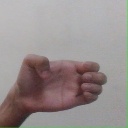
अक्षर: ख